Belarusian language in Ukraine

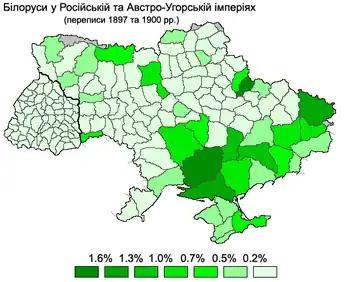
The prevalence of the Belarusian language in the late 19th century.

According to the Ukrainian census of 2001, the Belarusian language is native to 56,249 people in the country, including 19.8% of ethnic Belarusians. The largest number of Belarusian-speakers live in Dnipropetrovsk Oblast (6,239), Crimea (5,204) and Donetsk Oblast (4,842). The regions with the largest percentages of Belarusian speakers out of their total population are Crimea (0.26%), Chernihiv Oblast (0.19%) and Dnipropetrovsk Oblast (0.18%).